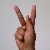
The image shows a hand gesture representing the letter 'K' in Indian Sign Language.